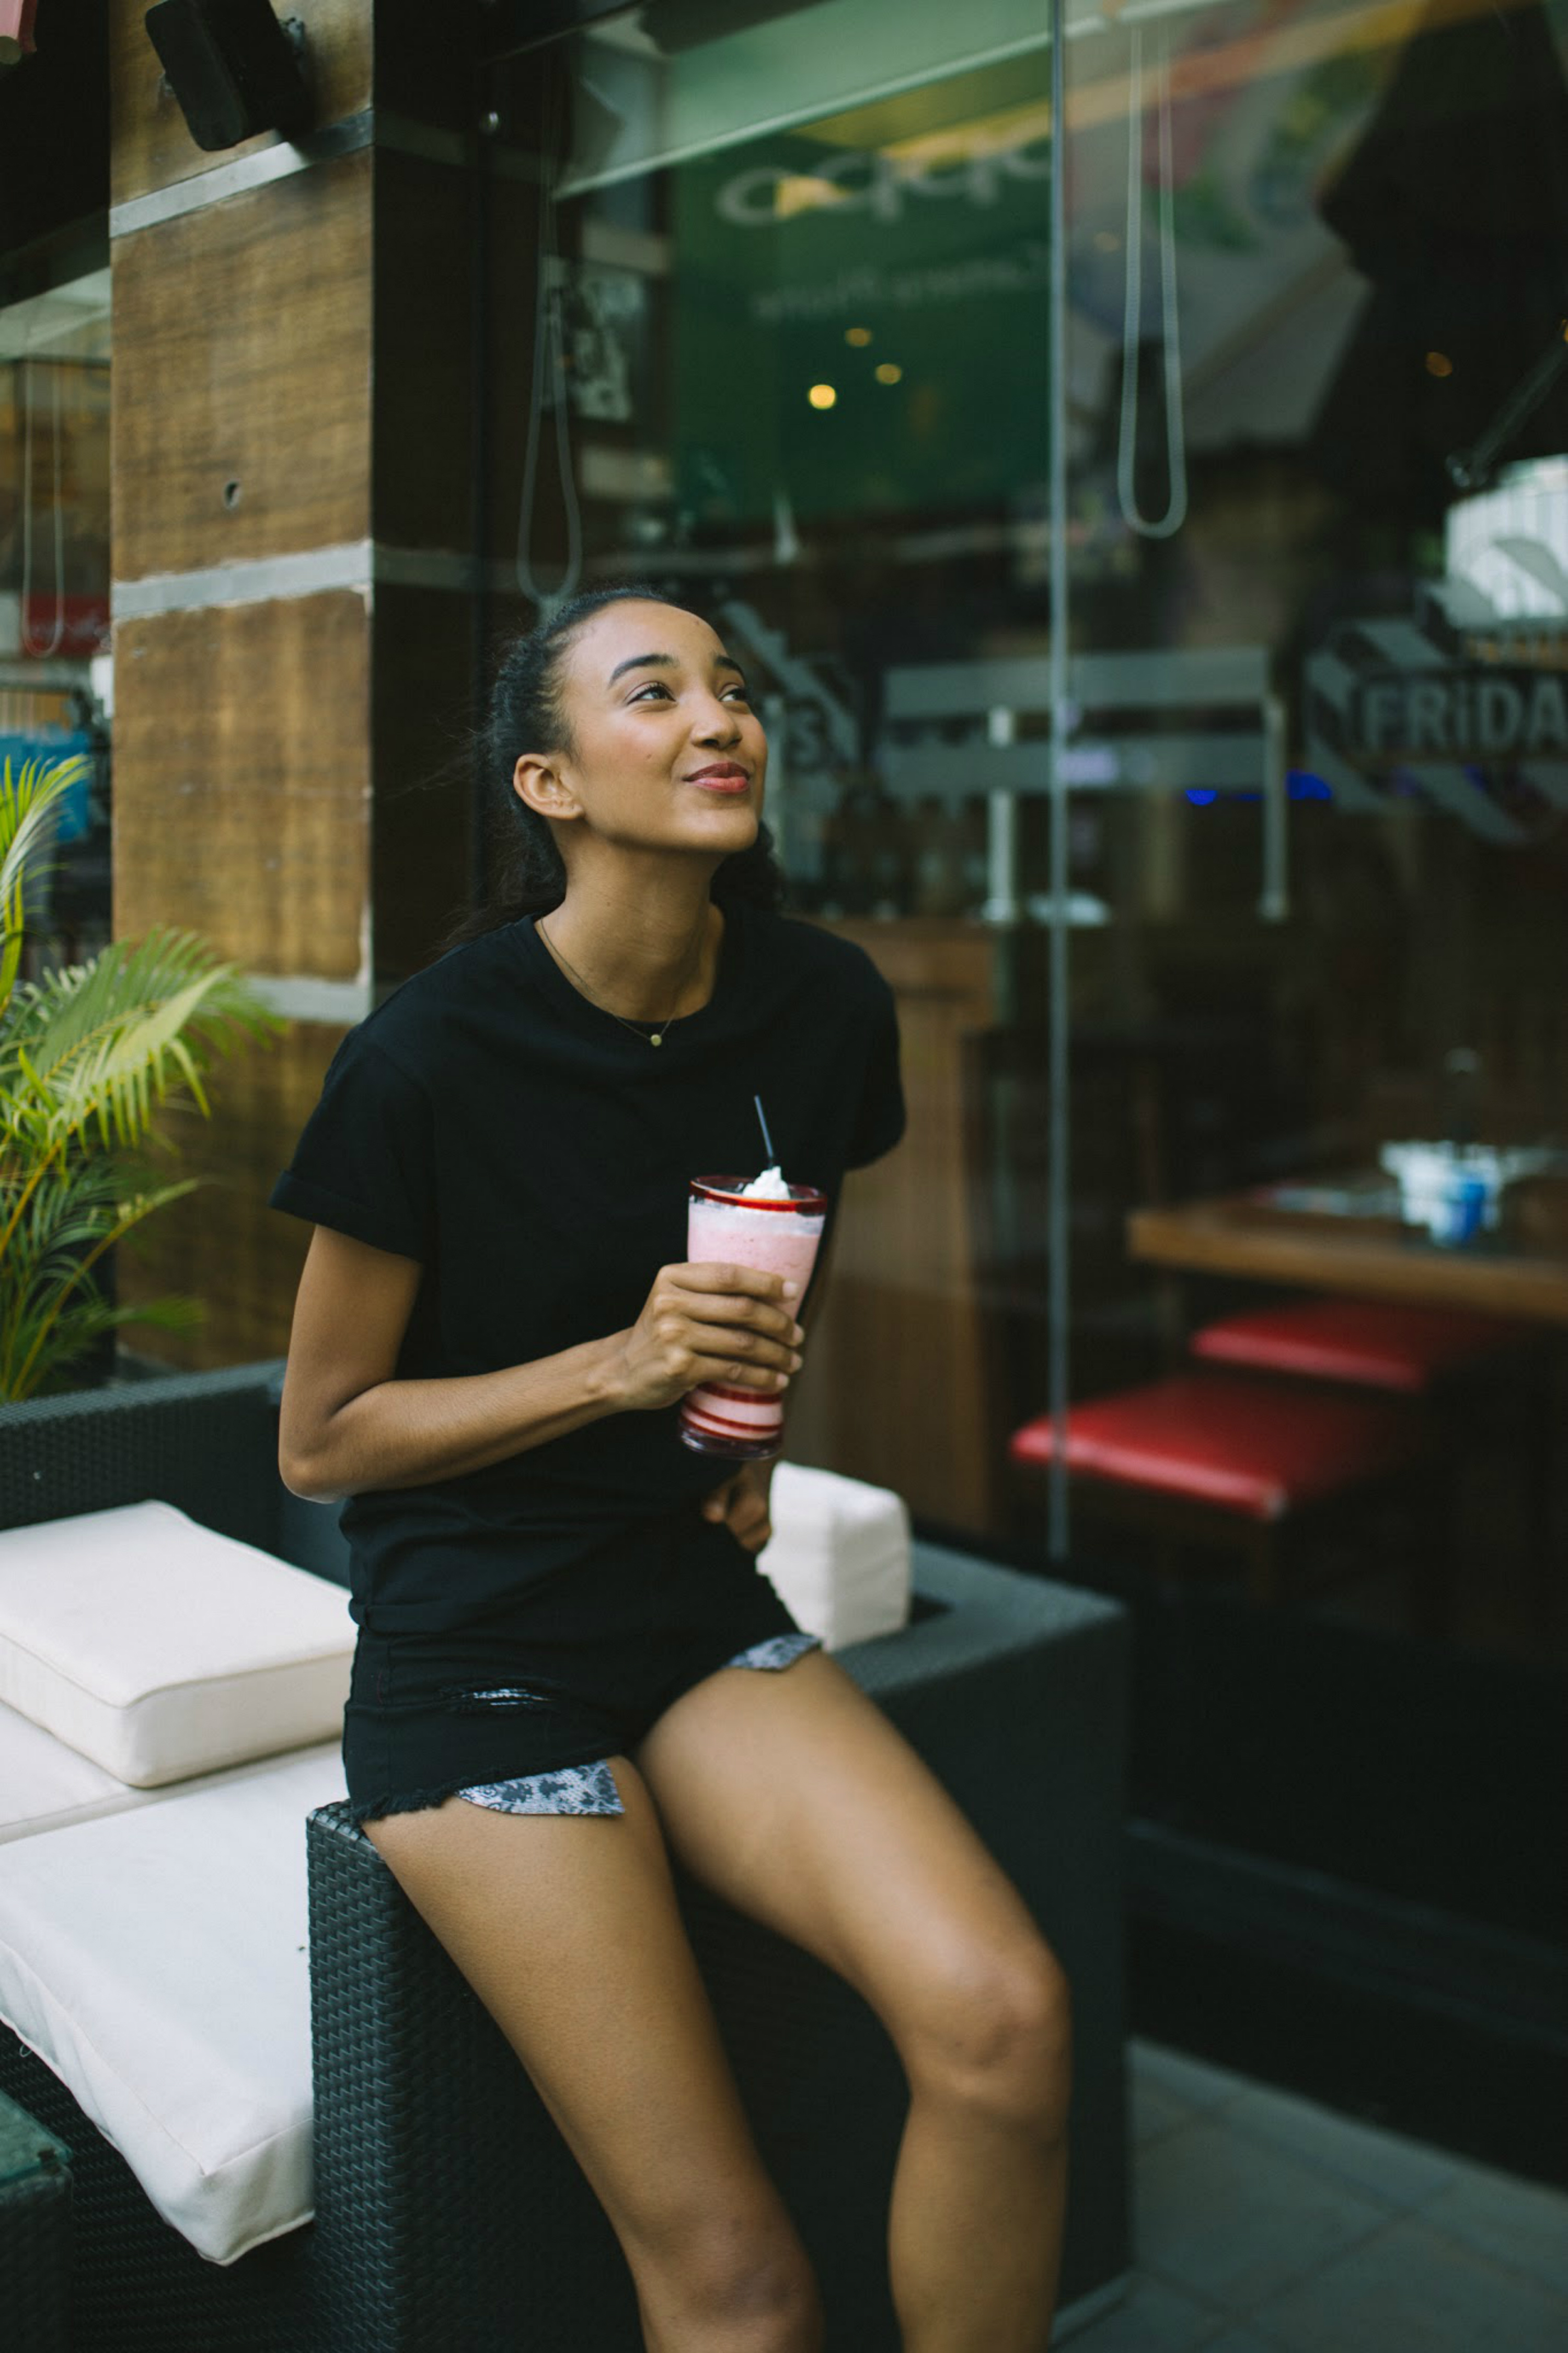
person, cafe, girl, woman, female, leg, model, sitting, fashion, lady, thigh, beauty, image, photo shoot